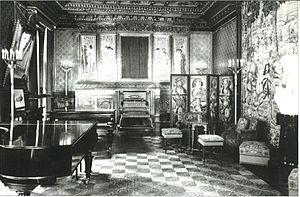
Le palais Wittgenstein est un palais qui se situait au 16 de l'actuelle Argentinierstraße à Vienne, construit en 1871-1873 par l'architecte Friedrich Schachner pour un client nommé Pranter.